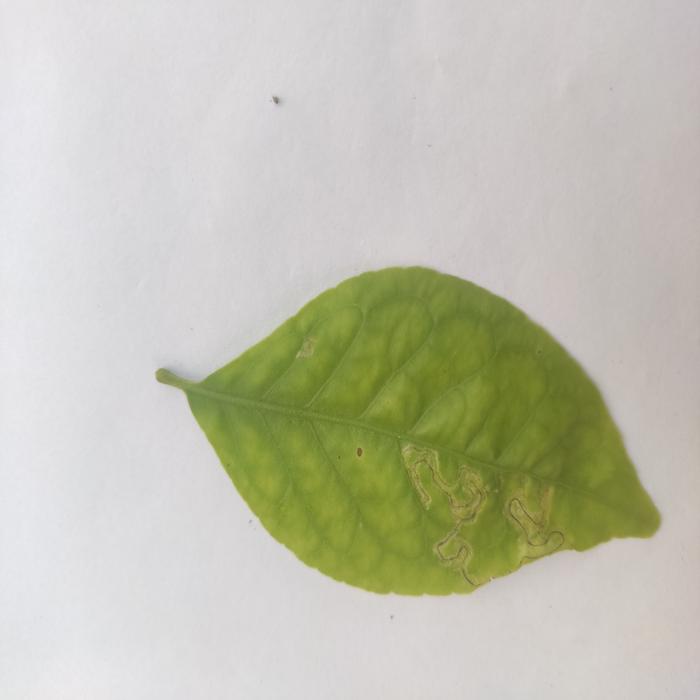
Crop: Aegle Marmelos
Leaf condition: Cercospora_Leaf